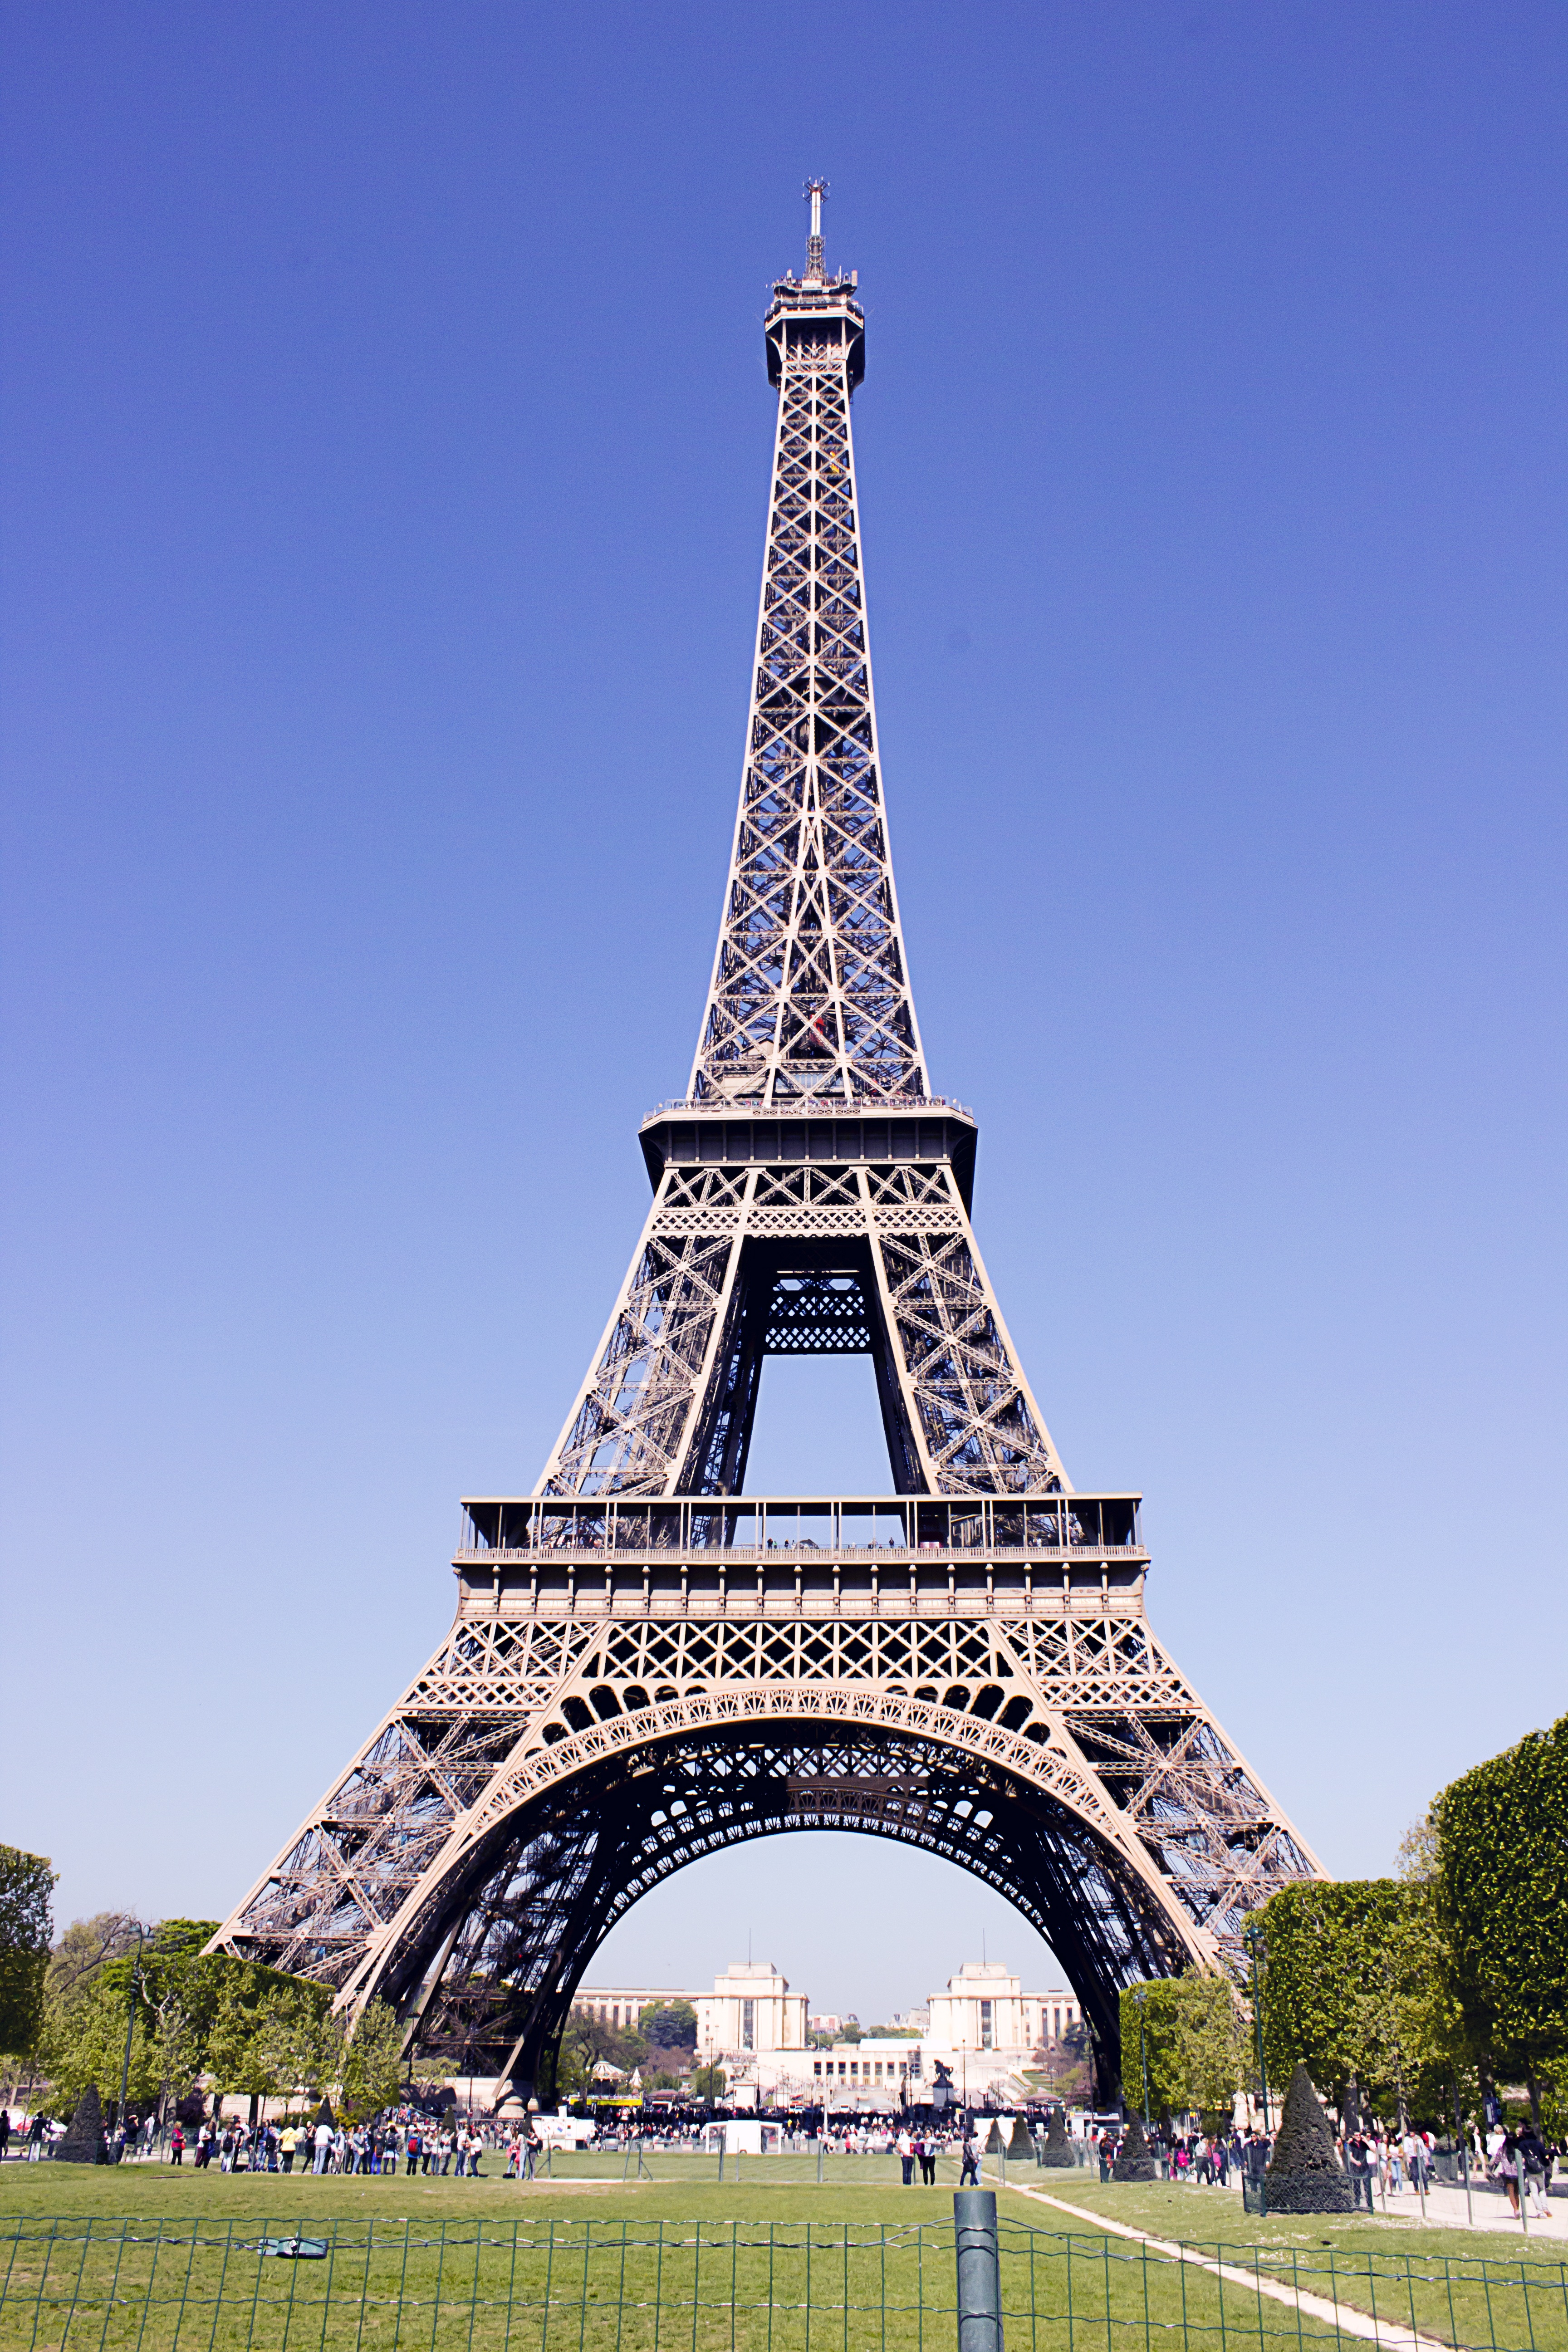
landscape, nature, light, sky, skyscraper, monument, cityscape, france, green, heaven, tower, weather, romantic, landmark, blue sky, eiffel, daylight, spire, steeple, historical, sights